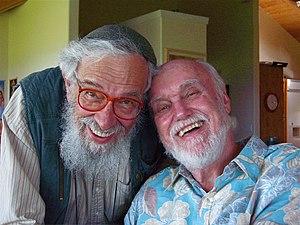
Richard Alpert, aussi connu comme Baba Ram Dass, est un professeur de psychologie à l'université Harvard ayant étudié les effets de la psilocybine sur l'homme.